Alex Gaudino

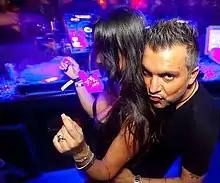
DJ Alex Gaudino at Pacha London. (2009)

Alessandro Alfonso Fortunato Gaudino (born 23 January 1970 in Salerno, Campania), better known by his stage name Alex Gaudino, is an Italian DJ and record producer.